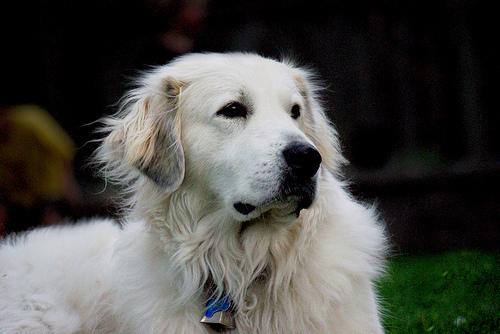
Breed: great pyrenees